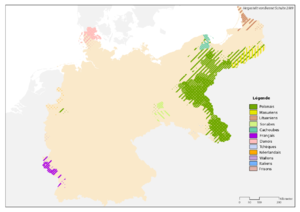
Les minorités linguistiques au sein de l'Empire allemand en 1900.
L'Europe centrale est la région s'étendant au cœur du continent européen. Elle désigne un espace dont les contours flous et variables ne coïncident pas toujours avec les frontières des pays concernés. D'après les définitions, variant tant selon les auteurs que les époques, cinq à vingt-et-un États actuels peuvent être considérés comme centreuropéens. Au-delà de considérations strictement géographiques, l'Europe centrale désigne un ensemble partageant une trajectoire historique commune, laquelle a façonné un héritage culturel et politique singulier.